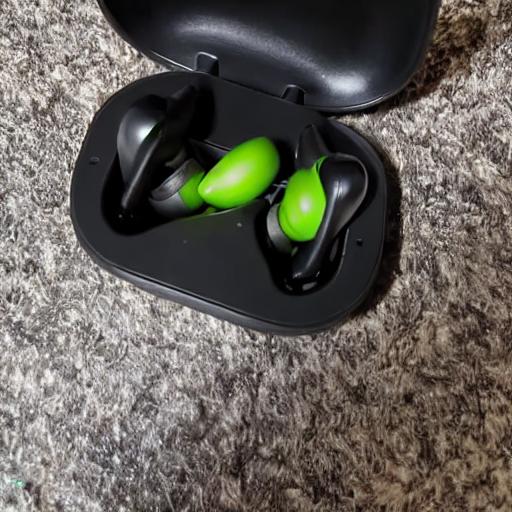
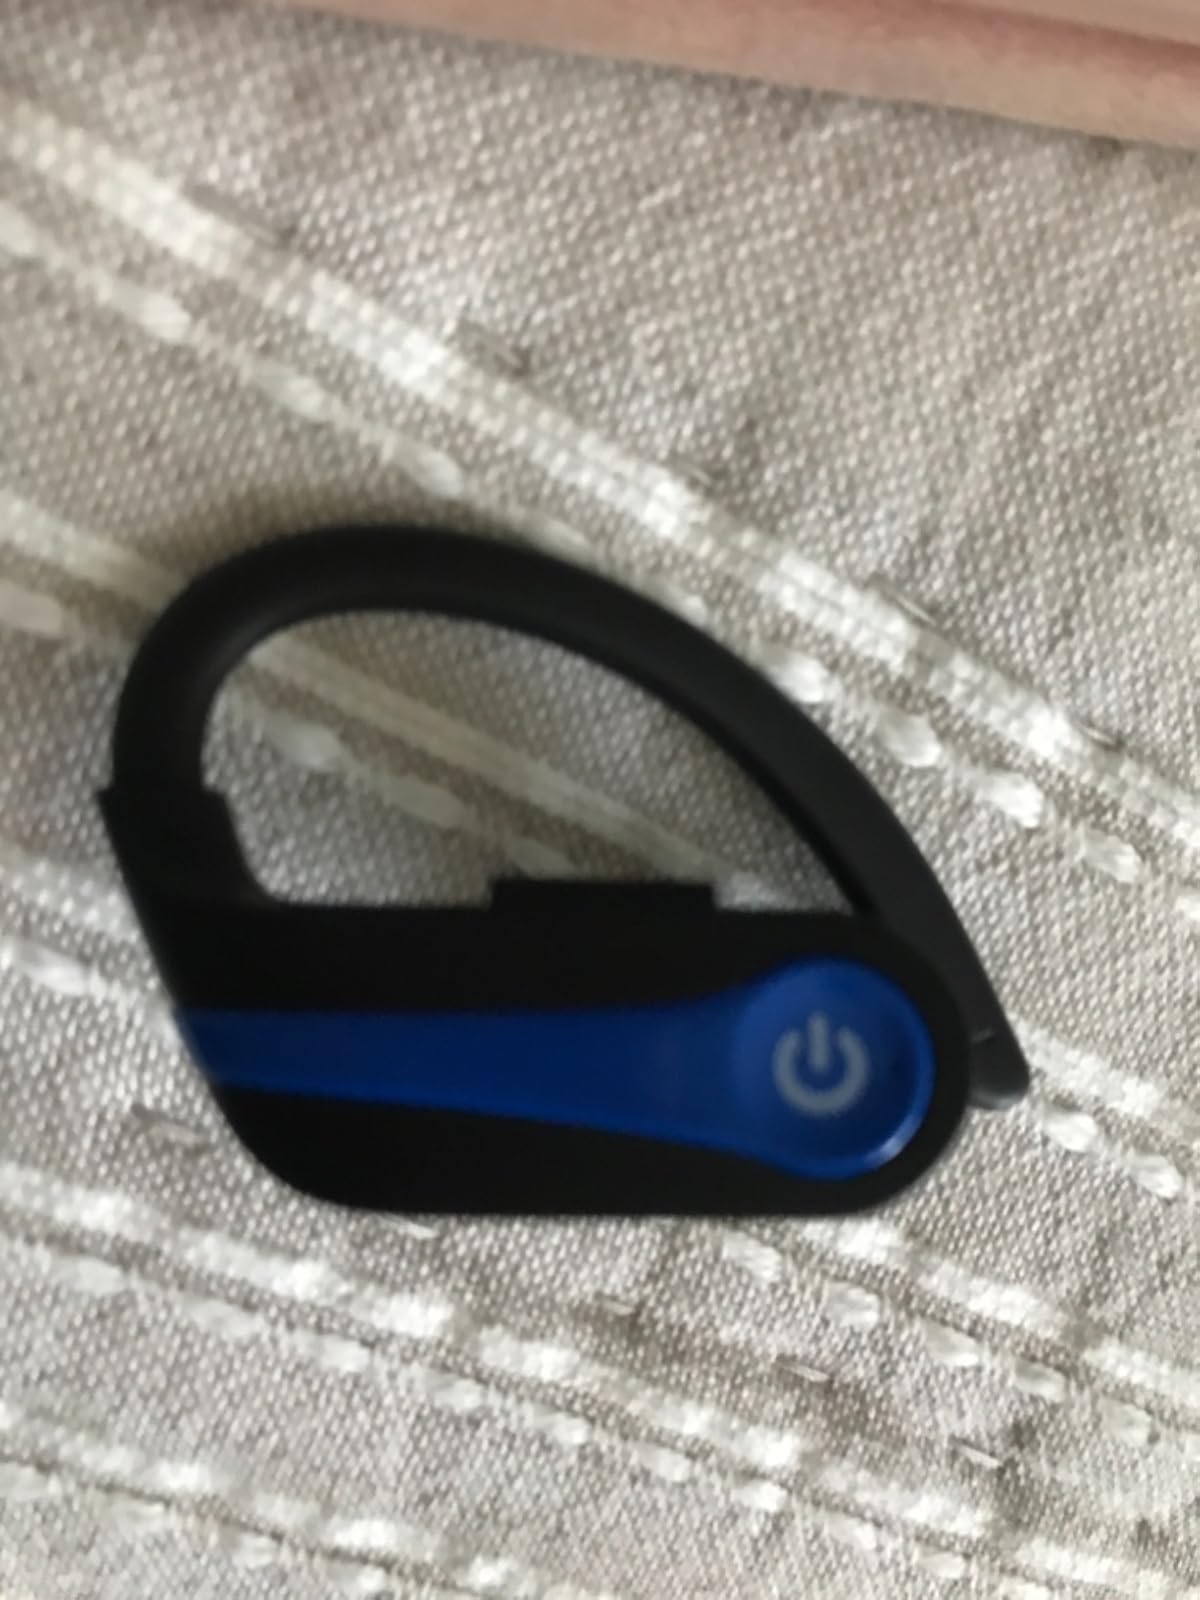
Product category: earbuds
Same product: no